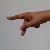
The image shows a hand gesture representing the letter 'P' in Indian Sign Language.